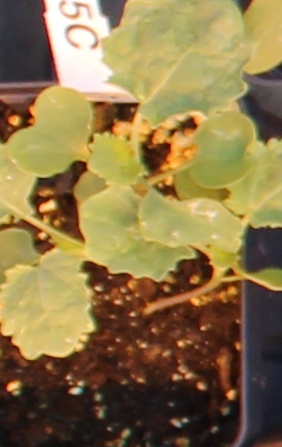
Label: Canola